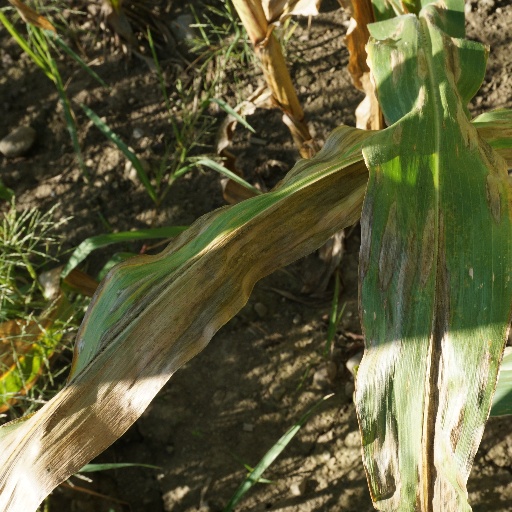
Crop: maize; corn